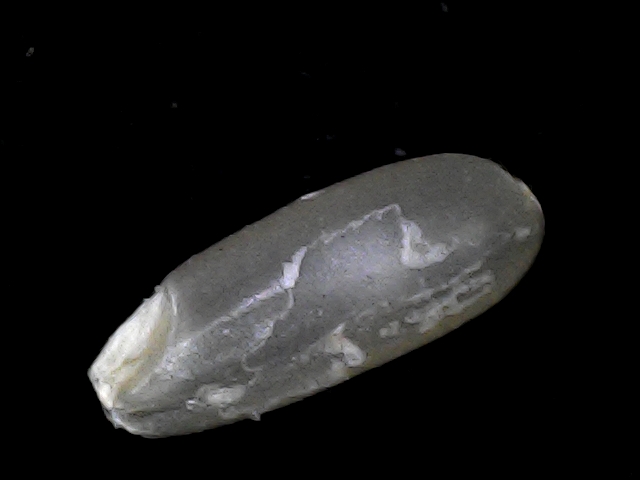
Rice variety: BD93